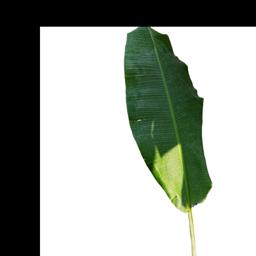
Label: MALBHOG LEAF